History of conservatism in the United States

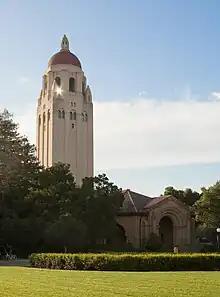
Hoover Tower at the Hoover Institution

The most effective organizer and proponent of conservative ideas was William F. Buckley, Jr. (1925–2008), the founder of "National Review" in 1955 and a highly visible writer and media personality. Although before, there had been numerous small right-wing circulation magazines, the "National Review" was able to gain national attention and shaped the conservative movement due to strong editing and a strong string of regular contributors. Erudite, witty and tireless, Buckley inspired a new enthusiasm for the movement. Behind the scenes the magazine was handled by publisher William A. Rusher. Geoffrey Kabaservice asserts, "...in many ways it was Rusher, not Buckley who was the founding father of the conservative movement as it currently exists. We have Rusher, not Buckley, to thank for the populist, operationally sophisticated, and occasionally extremist elements that characterize the contemporary movement."